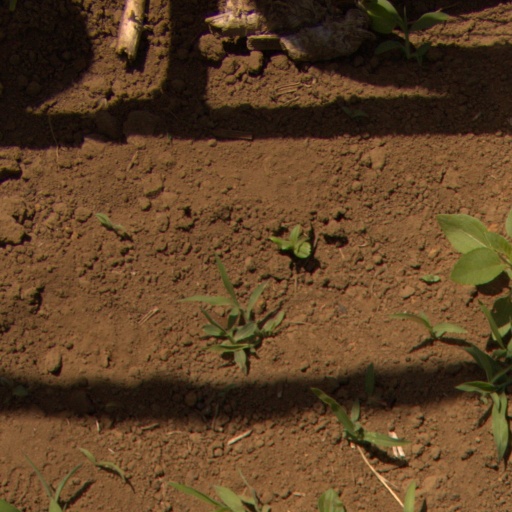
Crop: Jerusalem artichoke